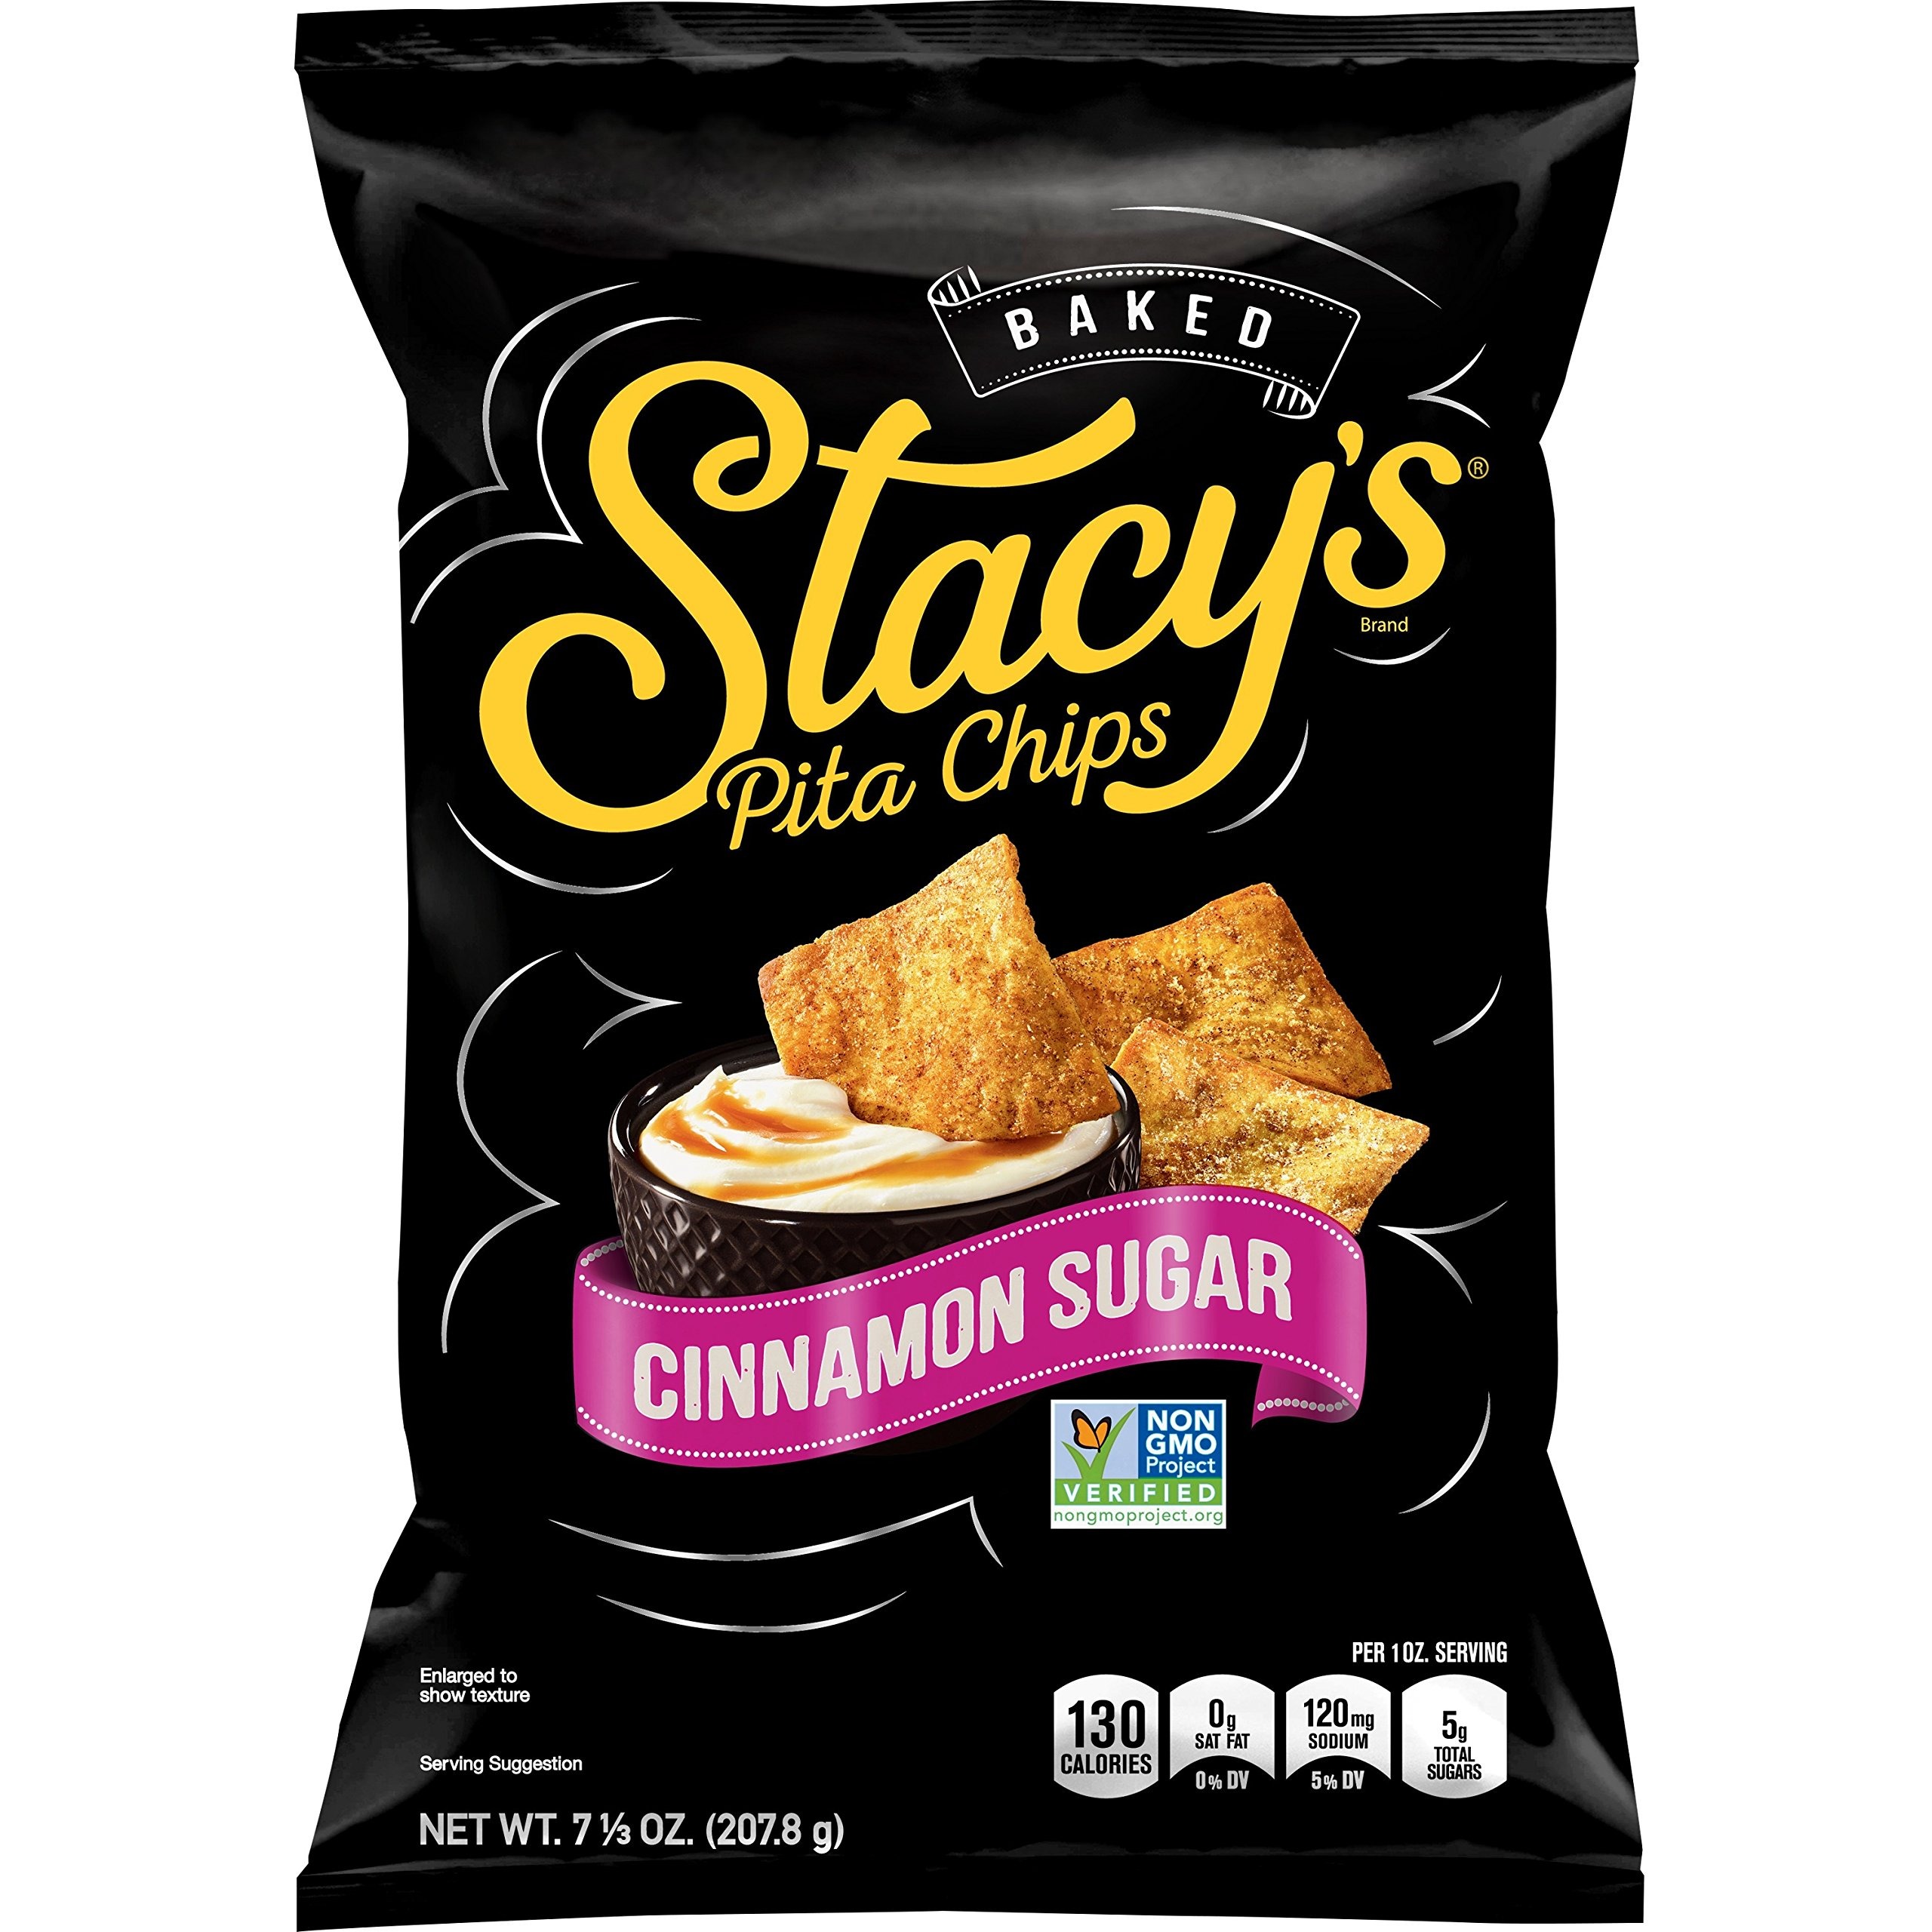
Item Name: Stacy's Cinnamon Sugar Flavored Pita Chips, 7.33 Ounce (Pack of 12)
Bullet Point 1: 7.33 oz. bag of STACY'S Cinnamon Sugar Pita Chips
Bullet Point 2: Pure cinnamon and milled cane sugar come together on real twice-baked pita bread for a delicious crunch
Bullet Point 3: Baked, no artificial colors or flavors, Non-GMO Project Verified, and no MSG
Bullet Point 4: Enjoy these STACY'S Cinnamon Sugar Pita Chips while entertaining guests, as a fresh snack, and alongside lunches
Bullet Point 5: Delicious paired with a bowl of ice cream, a steaming cup of coffee or tea, or a fresh fruit salsa
Product Description: Pita Chips And Crisps
Value: 87.96
Unit: Ounce

Price: 69.99